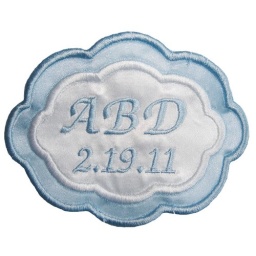
Here is the blue and white label with the Tiffany blue satin on the base, white satin on top and the blue lettering in the Zaph Style